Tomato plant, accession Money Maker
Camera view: horizontal (90 deg, fisheye); turntable rotation: 120 degrees
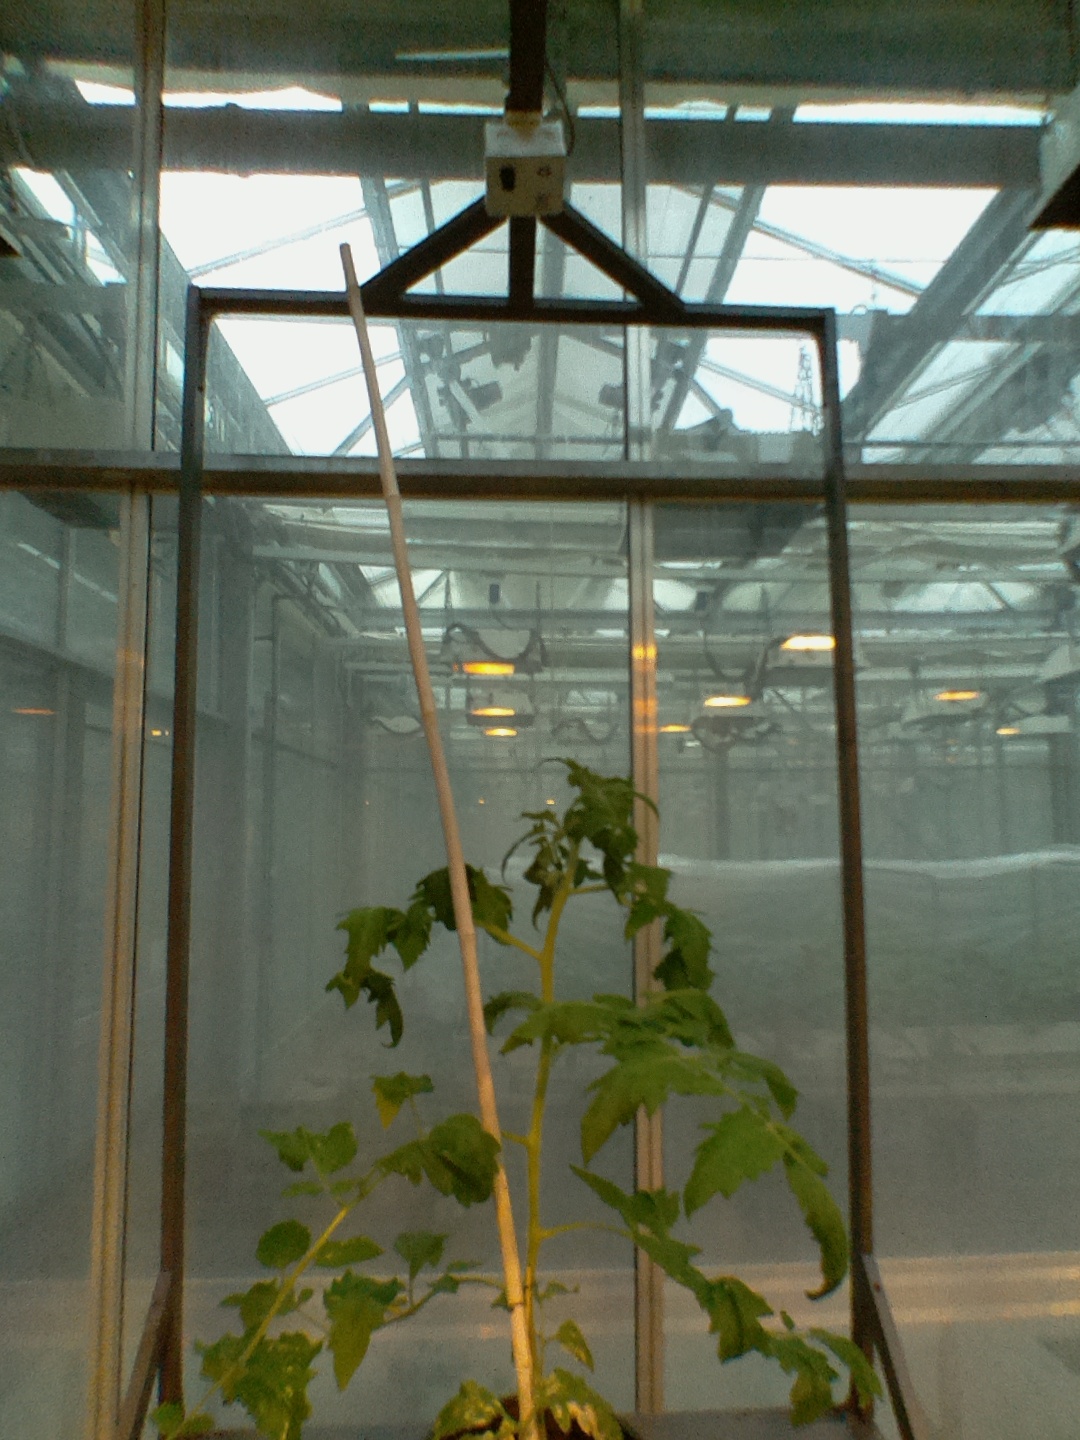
BBCH growth stage 53: 3 inflorescences visible